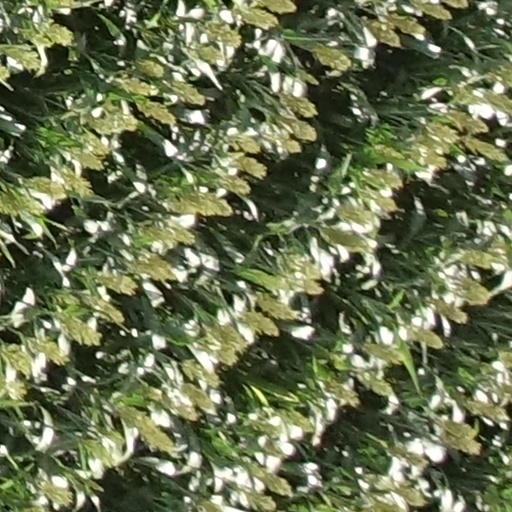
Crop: sorghum